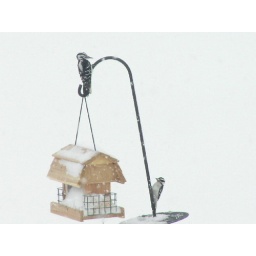
A female hairy woodpecker and a female downy woodpecker in the same photo